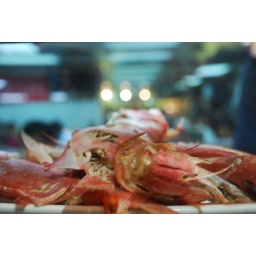
Ugly red fish in Hong Kong restaurant.